Mimi Castle

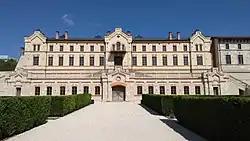
The castle in 2021

The Mimi Castle, officially called the Winery of the Mimi family, is a winery and architectural monument, which was built at the end of the 19th century in the village of Bulboaca in the district Anenii Noi in Moldova.